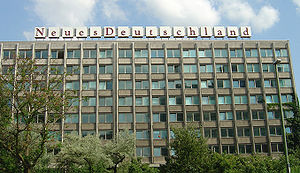
Neues Deutschland
Neues Deutschlands hovedsæde i det østlige Berlin.
Neues Deutschland er en tysk landsdækkende avis, der blev grundlagt i 1946 og udgives fra Berlin. Avisen var den officielle partiavis for Sozialistische Einheitspartei Deutschlands, det østtyske kommunistparti der regerede DDR. Den var et af partiets vigtigste informationskanaler og den ledende avis i landet. Avisen bakkede ikke blot om regeringens politik, men ændrede ofte sin redaktionelle holdning for at støtte partilinjen, ligesom den søgte at øge partiledelsens prestige, ikke mindst Erich Honeckers. I dag har avisen stadig et klart socialistisk-kommunistisk standpunkt og er både politisk og økonomisk tæt forbundet Die Linke, der også ejer avisens hovedsæde og trykpresser. Avisens oplag er 48.811.